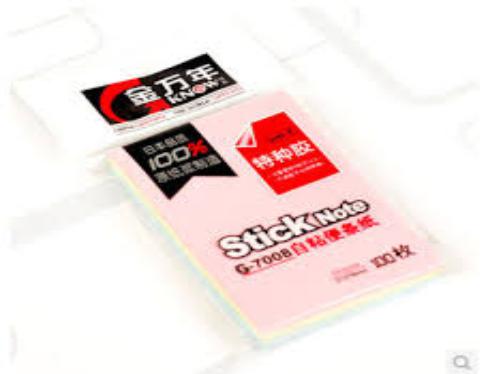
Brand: kimani
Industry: Necessities